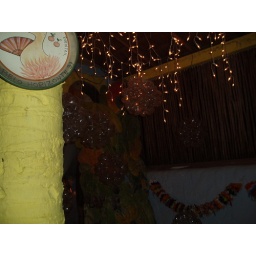
the lamps in the back ground are cut off bottoms of large plastic pop bottles. They make everything out of them!